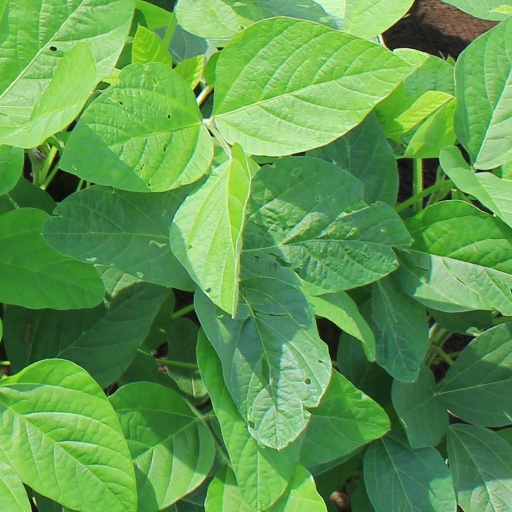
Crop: soybean